Elizabeth Dilling

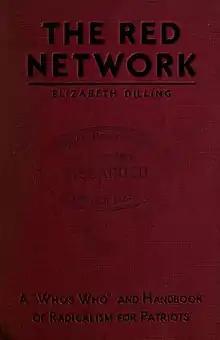
Dilling self-published "The Red Network" (here, cover from 1934 printing), reprinted several times, which helped launch her political activities

Dilling's political activism was spurred by the "bitter opposition" she encountered upon her return to Illinois in 1931, "against my telling the truth about Russia ... from suburbanite 'intellectual' friends and from my own Episcopal minister." She began public speaking as a hobby, following her doctor's advice. Iris McCord, a Chicago radio broadcaster who taught at the Moody Bible Institute, arranged for her to address local church groups. Within a year Dilling was touring the Midwest, the Northeast and occasionally the West Coast, accompanied by her husband. She showed her home movies of the Soviet Union and made the same speech several times a week to audiences sometimes as large as several hundred, hosted by organizations such as the Daughters of the American Revolution (DAR) and the American Legion.